ZiU-9

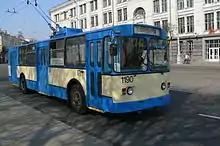
Trolleybus ZiU-682v in Minsk, Belarus

At the end of 1976, mass production of the updated ZiU-682V began, which replaced the ZiU-682B, the key difference being leaf springs instead of track bars. Since 1976, the number of fixtures in the cabin has been reduced from 12 to 11, every other window in the cabin lost air vents. Since 1978, front ceiling hatch was removed, and the pole storage hooks became electric powered.